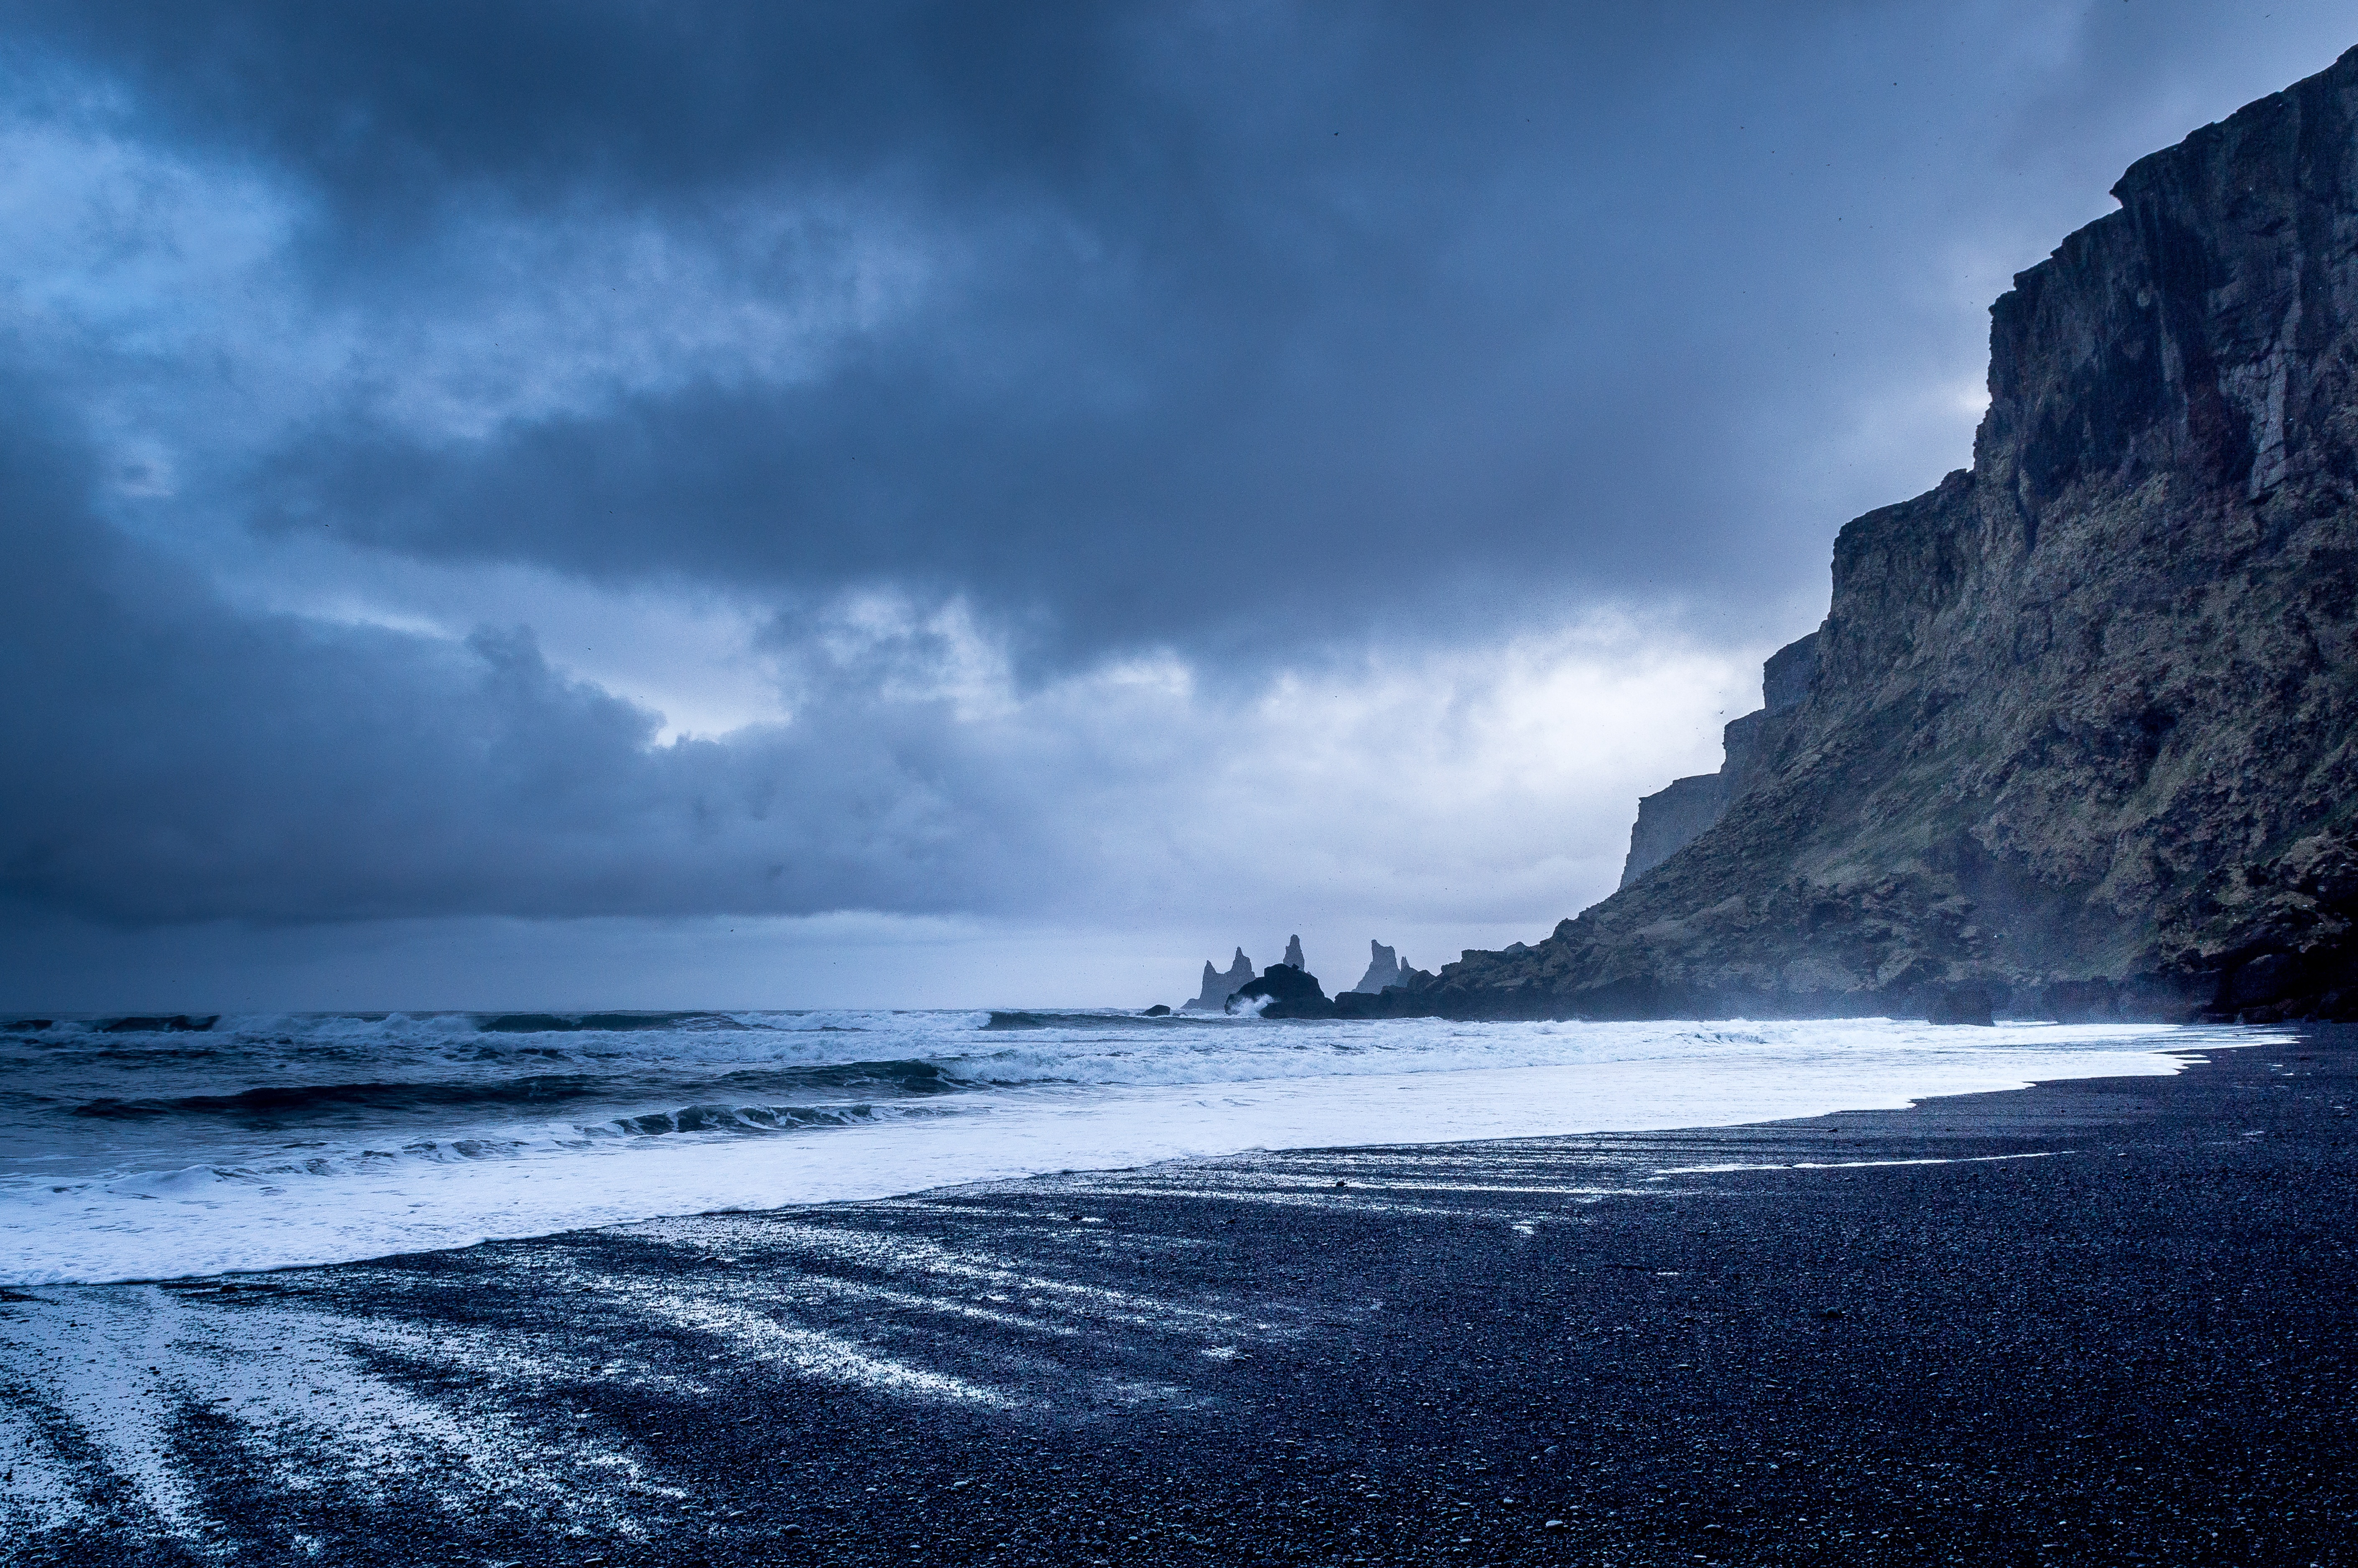
beach, sea, coast, water, nature, sand, rock, ocean, horizon, cloud, sky, sunlight, shore, wave, dark, cliff, dusk, wild, weather, bay, steep, craggy, terrain, body of water, rocks, waves, mountains, bluff, cliffs, vertical, cape, atmospheric, atmospheric phenomenon, wind wave